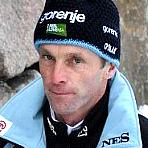
Age: 44